SpaceX COTS Demo Flight 2

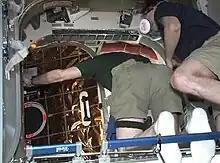
Don Pettit opening Dragon's hatch on 26 May.

On flight day four, Dragon performed HA-3 and CE-3 thruster burns to bring it below the station once again. NASA's Mission Control Houston team then gave SpaceX the go ahead to perform another set of burns that brought Dragon to within of the station. Another decision was made at Mission Control Houston, and then Dragon moved to from the station. At this point, the COTS 3 demonstration objectives began. Dragon's DragonEye system demonstrated and confirmed that its position and velocity were accurate by comparing its LIDAR image to its thermal imagers. A series of checkout maneuvers commenced. The SpaceX flight control team in Hawthorne, California, commanded the spacecraft to approach the station from its hold position. It moved from below the station. The crew, using the command panel, then instructed Dragon to retreat, and the spacecraft moved back down to the hold point. This test ensured that Dragon's range to the ISS was accurate, and that the flight control team saw the spacecraft's acceleration and braking perform as expected. It was in a holding pattern at , and once again the Dragon flight team commanded it to approach the station. At the position, the crew commanded the vehicle to hold.